Glass Doll

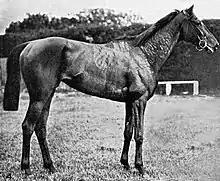
Glass Doll in 1907.

Glass Doll (1904–1922) was a British Thoroughbred racehorse and broodmare. She showed little ability as a two-year-old, winning one minor race from five starts. On her three-year-old debut however, she produced a strong late run to take the Epsom Oaks at odds of 25/1, much to the surprise of her owner and trainer. She never won again and was retired from racing at the end of the year. She had some influence as a broodmare through the descendants of her daughter Ocean Light.